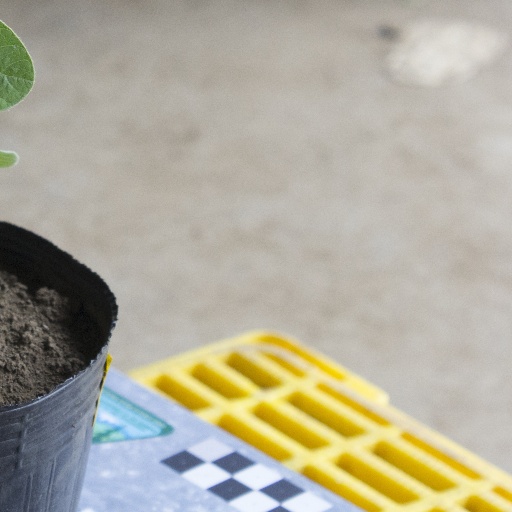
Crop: soybean